Marcelo Torcuato de Alvear

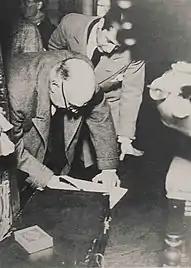
Alvear signs letter heading for exile.

Once his government ended, Alvear settled in 1930 in Paris, a city that he was passionate about personally. Installed in Europe, his relatives sent him letters from Argentina explaining the chaotic situation in which the country's politics was, such as the deteriorated figure of Hipólito Yrigoyen. This is how he learned about the coup d'état by José Félix Uriburu. This fact had not surprised him, since the economic crisis of 1929 and the lack of reaction on the part of an elderly and ill Yrigoyen had rapidly deteriorated his power. During the period from 1928 until the coup occurred in 1930, Alvear was informed of the Argentine political situation only through the numerous letters sent to him by his friends – in most cases from the anti-personalists most opposed to Yrigoyen. – which for the most part described to him a much more chaotic situation than it really was.